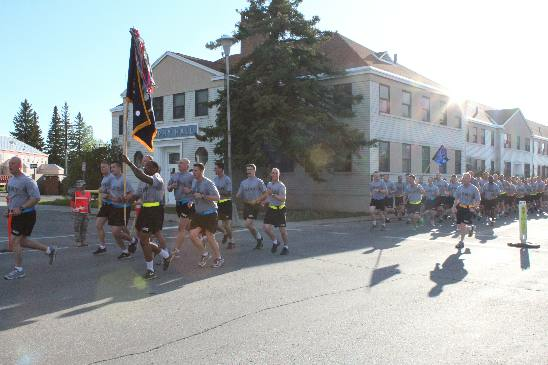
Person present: Yes